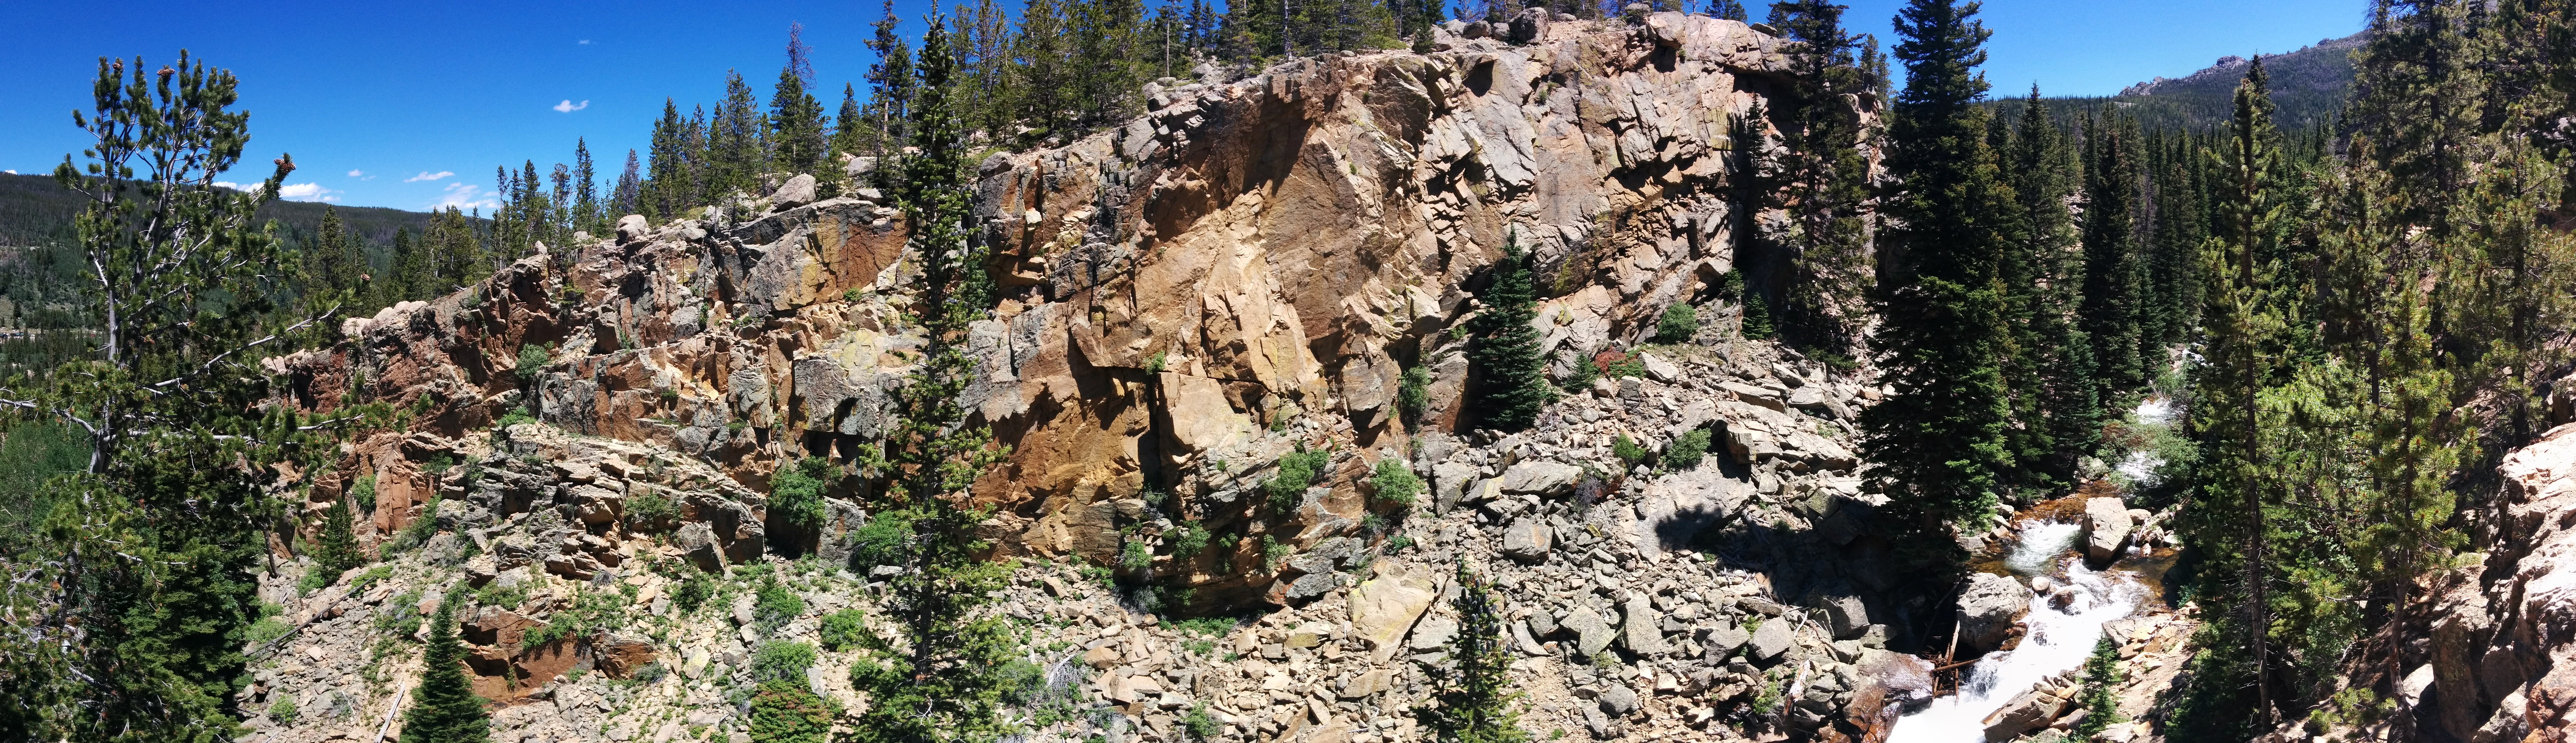
landscape, nature, forest, path, outdoor, rock, creek, wilderness, walking, mountain, sky, hiking, trail, adventure, river, panorama, travel, formation, panoramic, stream, park, climbing, tourism, ridge, national, rocky mountains, rocky mountain national park, glacier creek, geological phenomenon